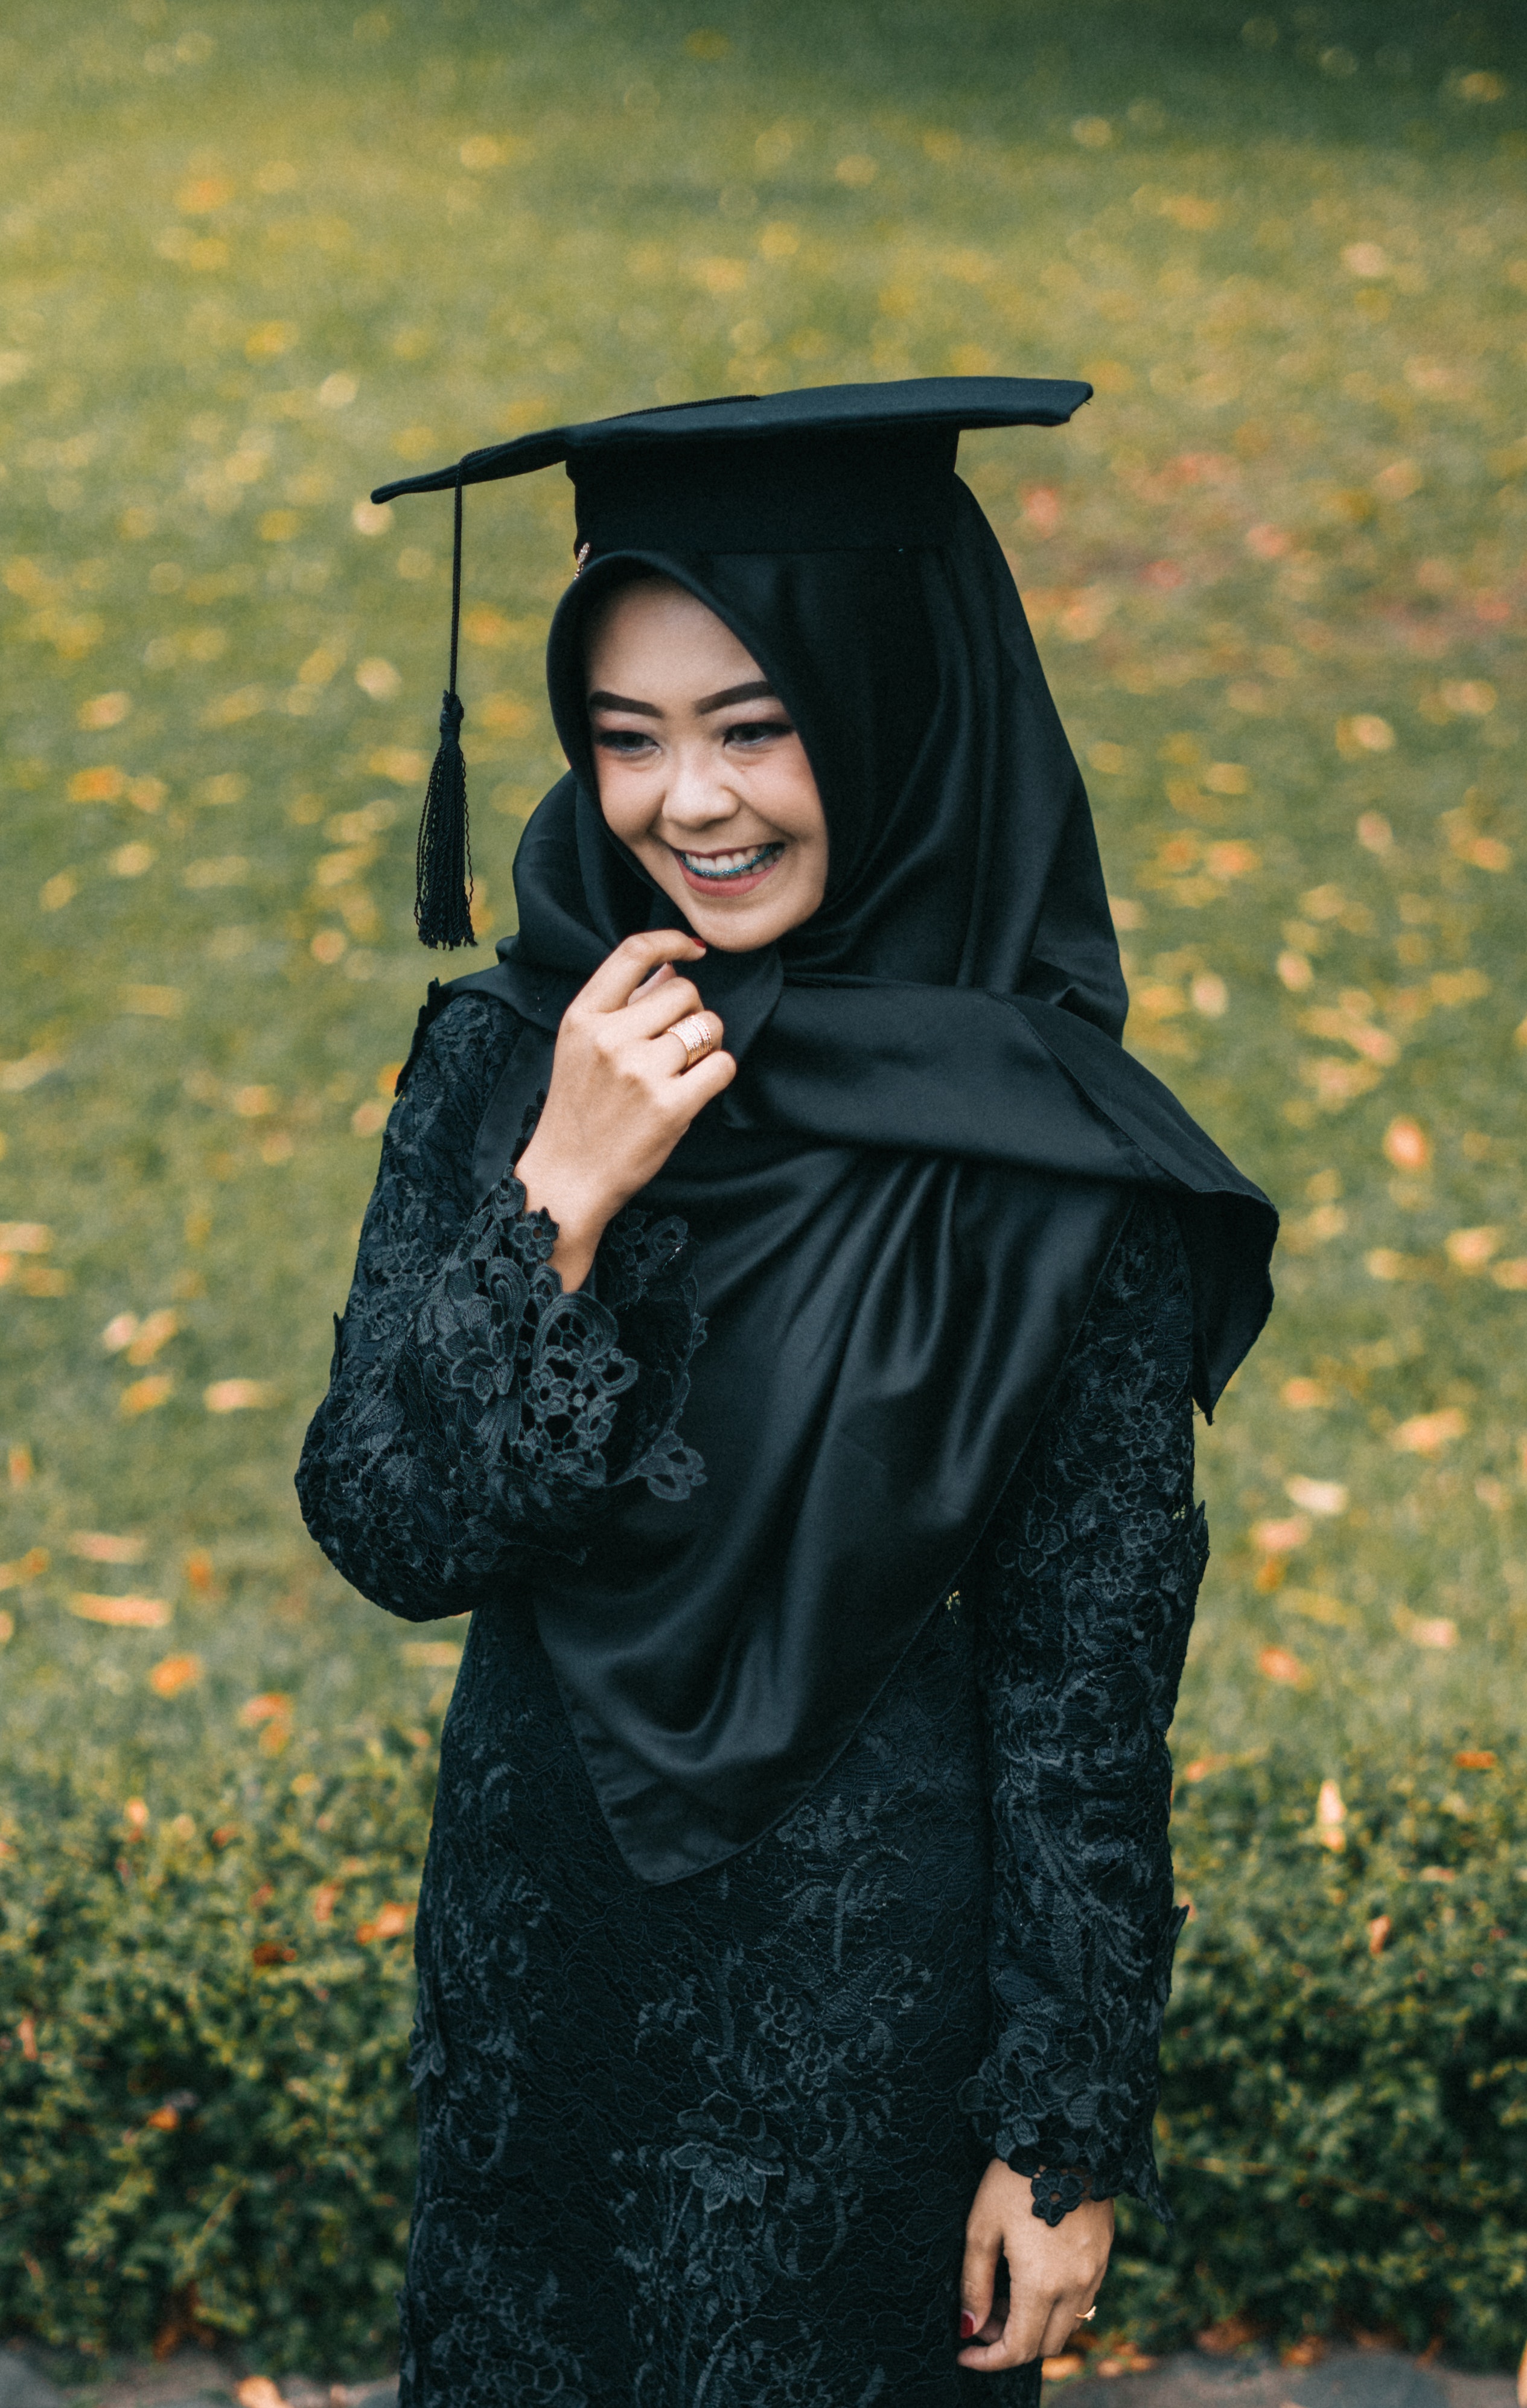
graduation, academic dress, lady, girl, smile, mortarboard, outerwear, event, phd, fun